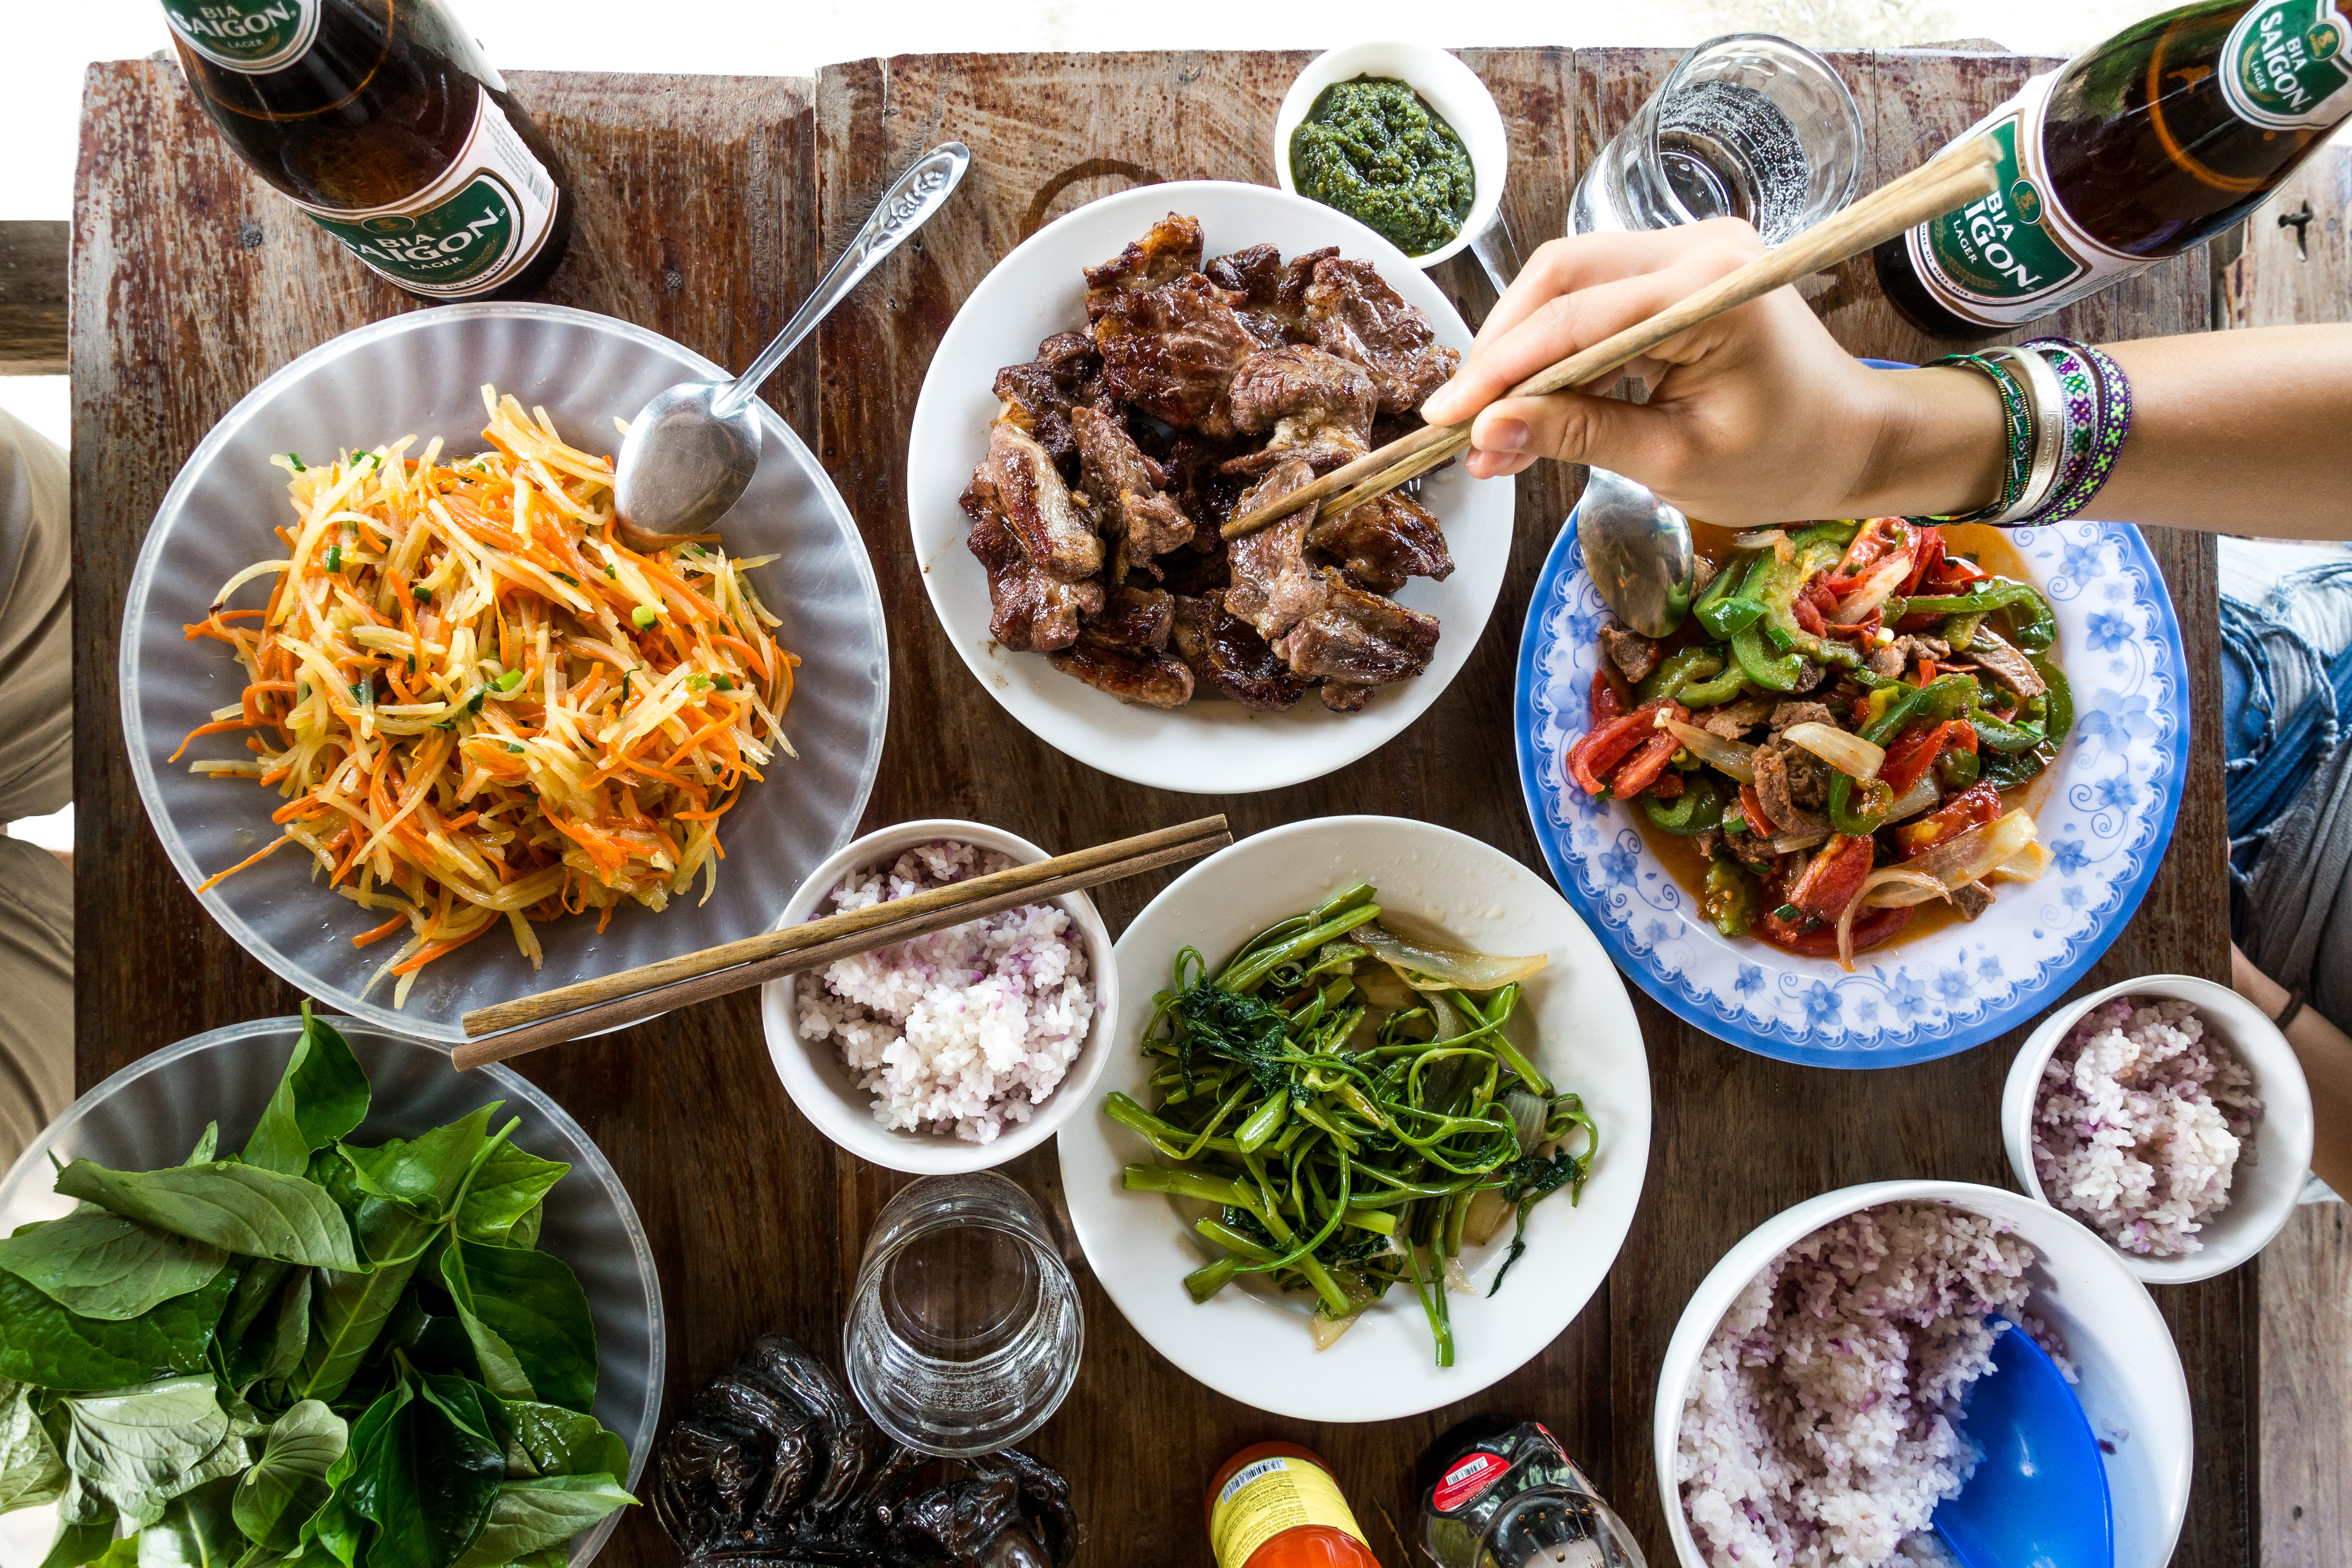
dish, food, cuisine, Chilorio, ingredient, meal, vegetarian food, produce, recipe, salad, meat, thai food, chinese food, Bun cha, lunch, laotian cuisine, Burmese food, vietnamese food, malaysian food, japchae